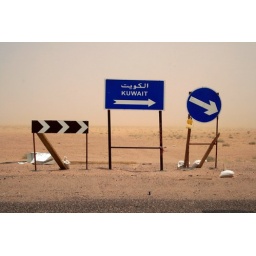
Assorted road signs in the Kuwaiti desert.